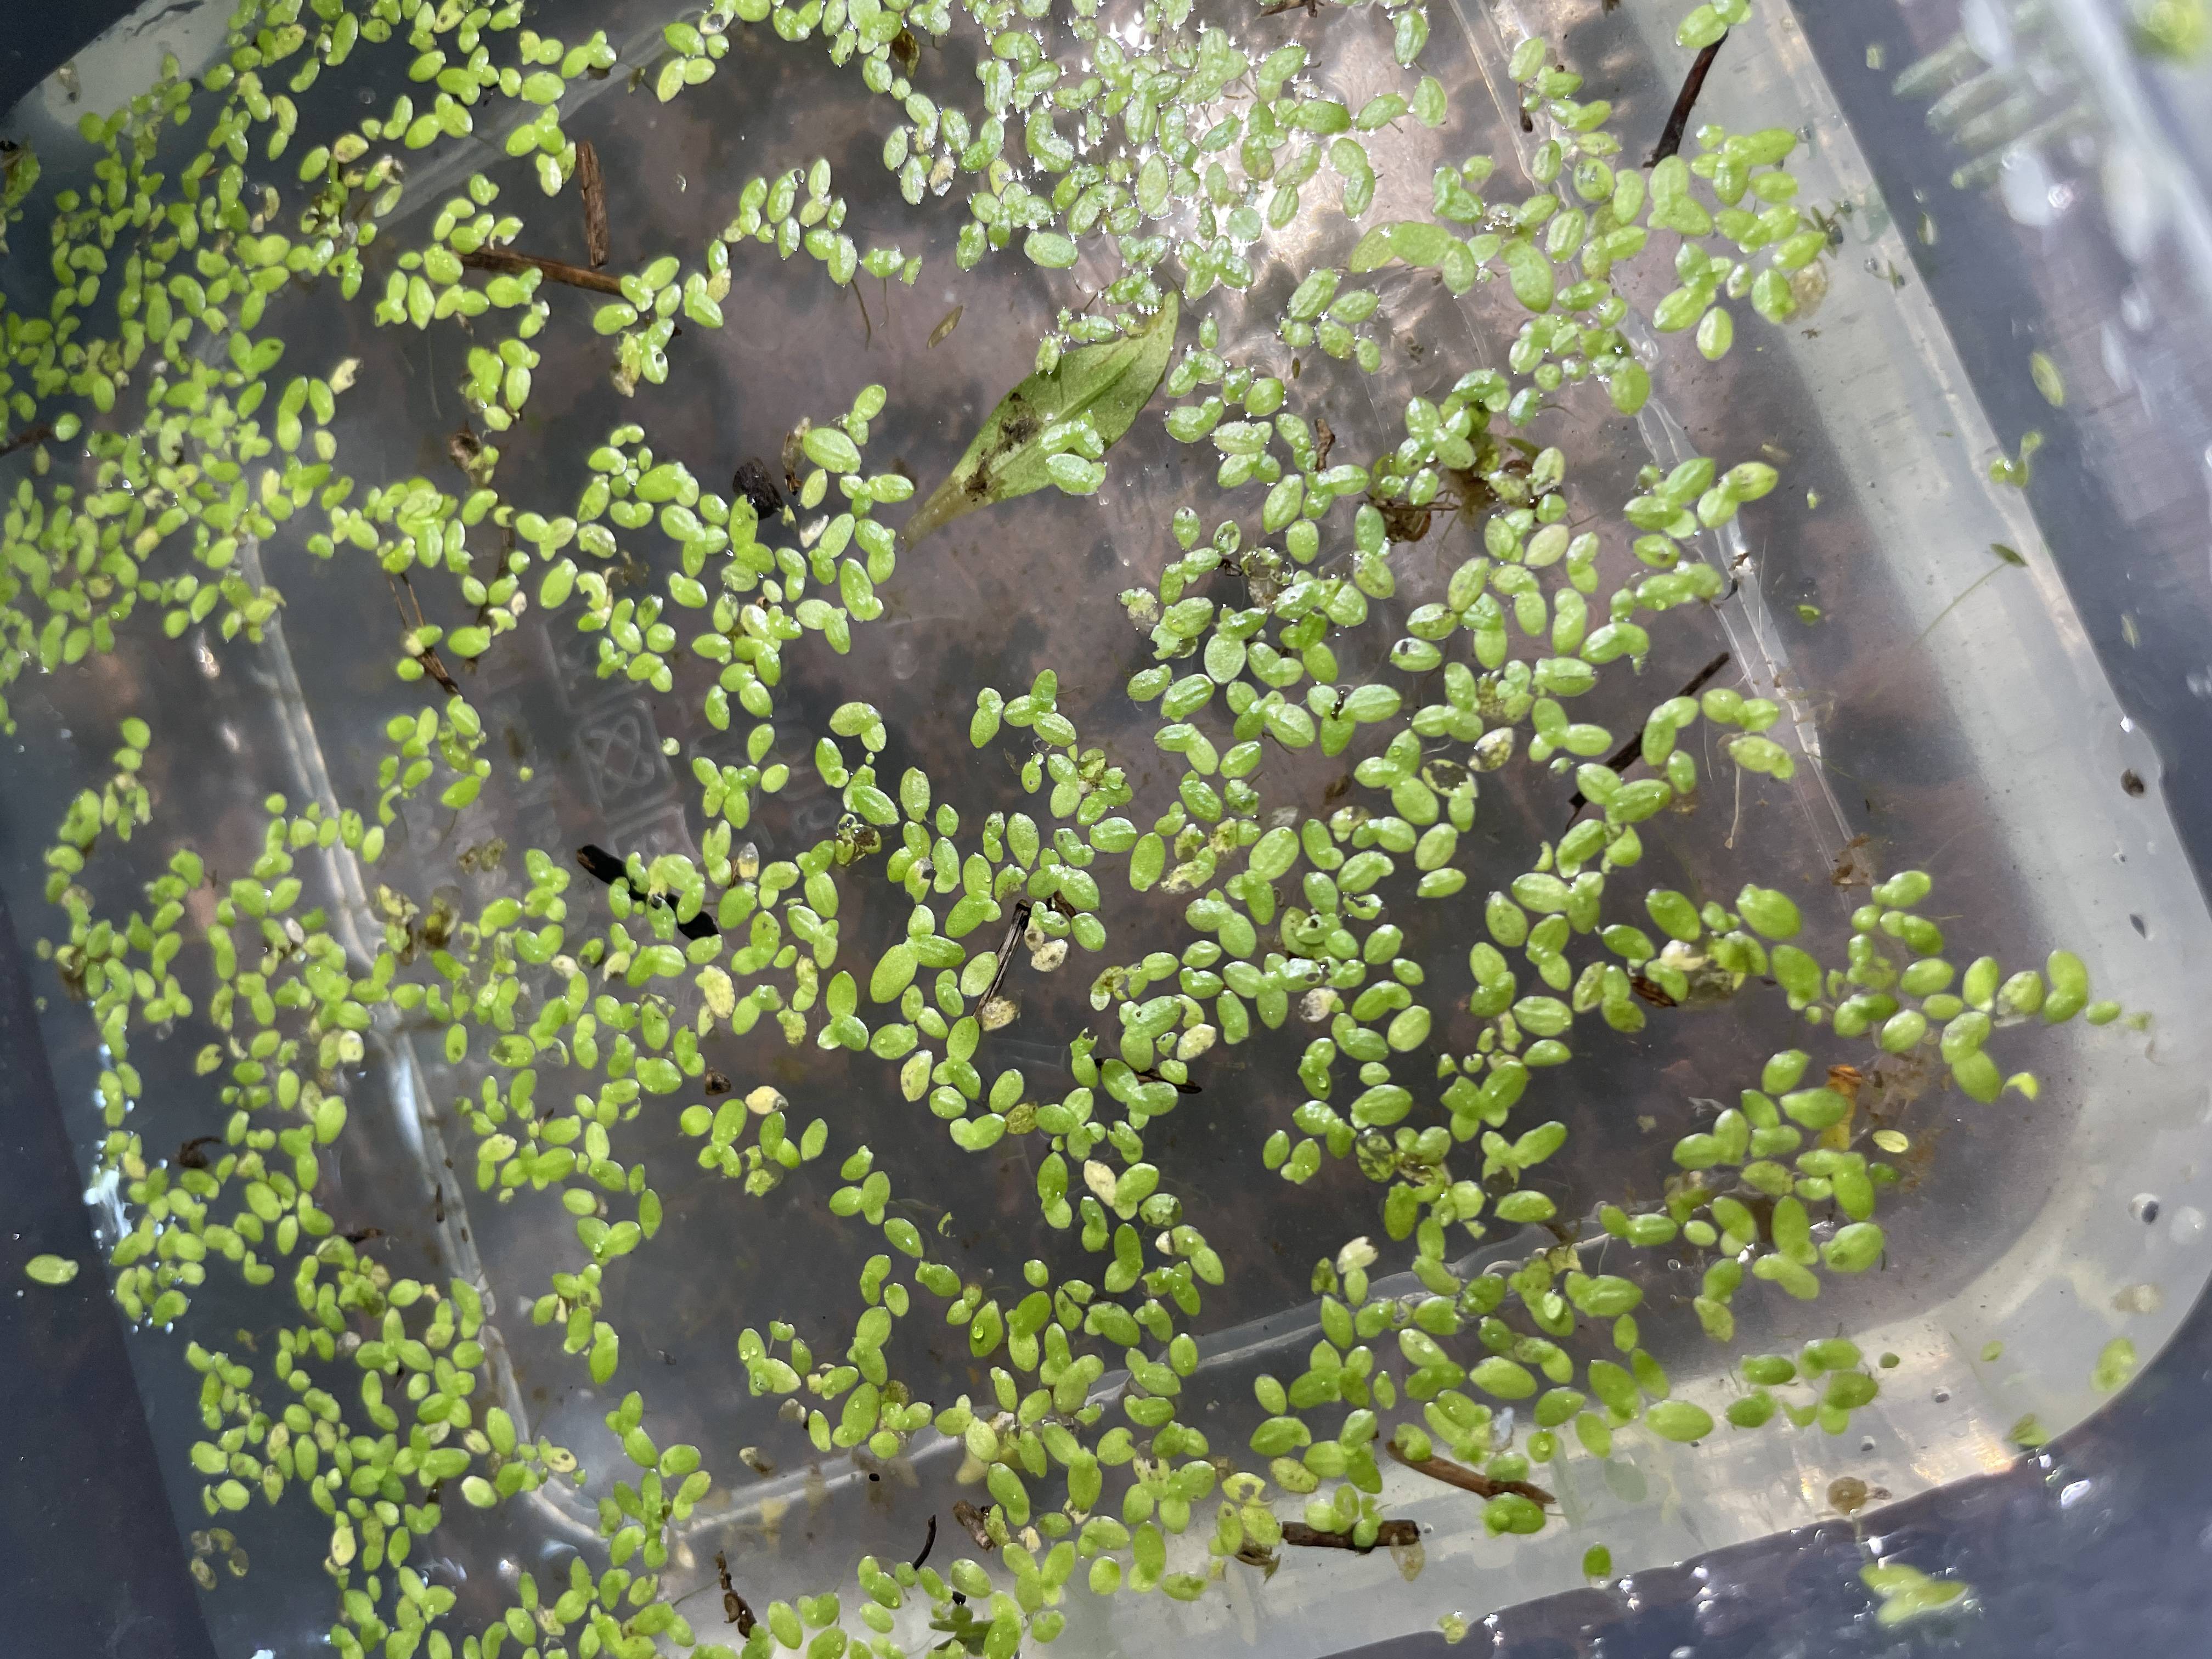
Species: Common Duckweeds (Lemna minor)